Galileo Galilei

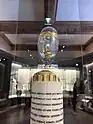
Galileo's middle finger from his right hand

In 1612, having determined the orbital periods of Jupiter's satellites, Galileo proposed that with sufficiently accurate knowledge of their orbits, one could use their positions as a universal clock, and this would make possible the determination of longitude. He worked on this problem from time to time during the remainder of his life, but the practical problems were severe. The method was first successfully applied by Giovanni Domenico Cassini in 1681 and was later used extensively for large land surveys; this method, for example, was used to survey France, and later by Zebulon Pike of the midwestern United States in 1806. For sea navigation, where delicate telescopic observations were more difficult, the longitude problem eventually required the development of a practical portable marine chronometer, such as that of John Harrison. Late in his life, when totally blind, Galileo designed an escapement mechanism for a pendulum clock (called Galileo's escapement), although no clock using this was built until after the first fully operational pendulum clock was made by Christiaan Huygens in the 1650s.